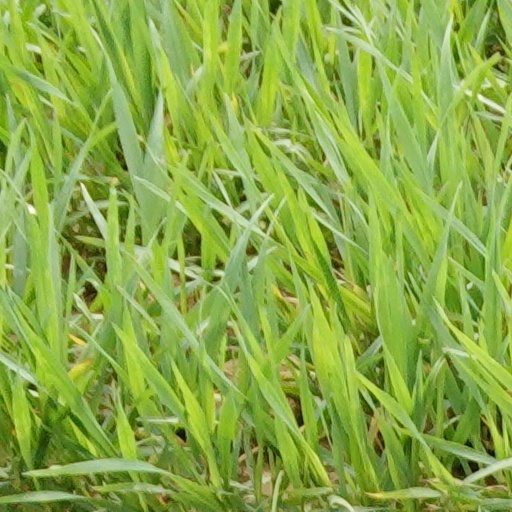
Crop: wheat